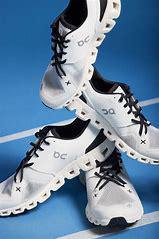
Brand: ON
Model: Cloud